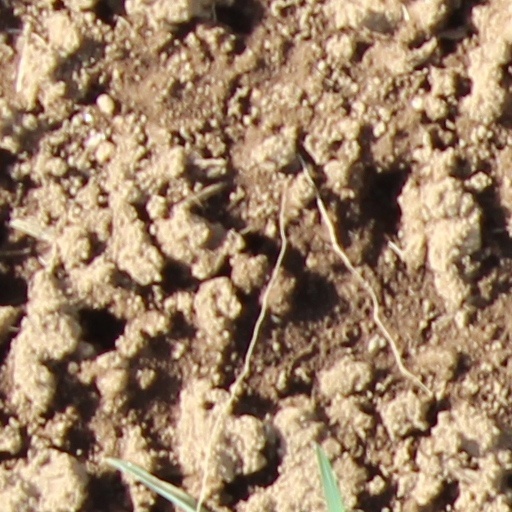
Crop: wheat